REST

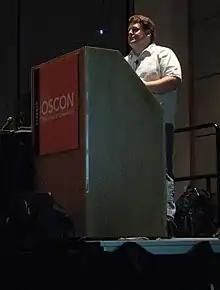
Roy Fielding speaking at OSCON 2008

The Web began to enter everyday use in 1993–1994, when websites for general use started to become available. At the time, only a fragmented description existed of the Web's architecture, and there was pressure within the industry to agree on a standard for the Web interface protocols. For instance, several experimental extensions had been added to the communication protocol (HTTP) to support proxies, and more extensions were being proposed, but there was a need for a formal Web architecture with which to evaluate the impact of these changes.